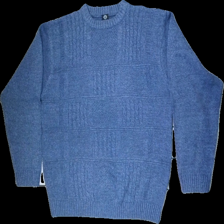
View: front
Type: Sweater
Category: Men
Brand: Not in the list
Brand text on label: Westpoint
Colors: Blue
Material: 100% acrylic
Cut: Regular
Size: M
Season: All
Price range: 100-150
Recommended usage: Reuse